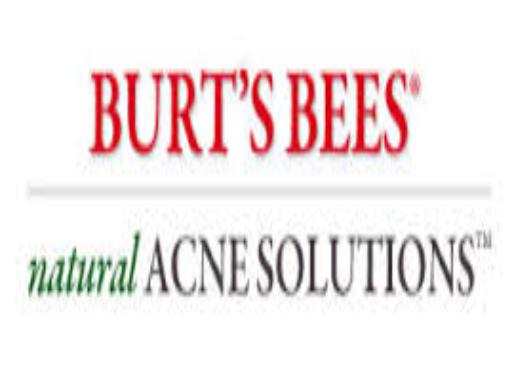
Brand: Burt's Bees
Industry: Necessities